Third Söder cabinet

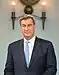
Markus Söder on election night, 8 October 2023

The Third Söder cabinet was sworn in on 8 November 2023, following Markus Söder's re-election as Minister-President of Bavaria by the members of the Landtag of Bavaria on 31 October 2023. It is the 28th Cabinet of Bavaria.